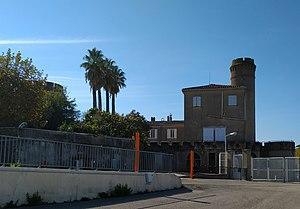
Façade nord-est du château Bertaud vue depuis le domaine maritime
Le château Bertaud est situé sur la commune de Gassin dans le département du Var.